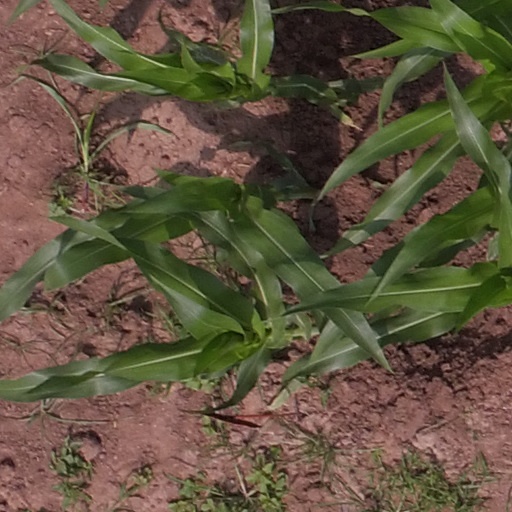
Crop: maize; corn